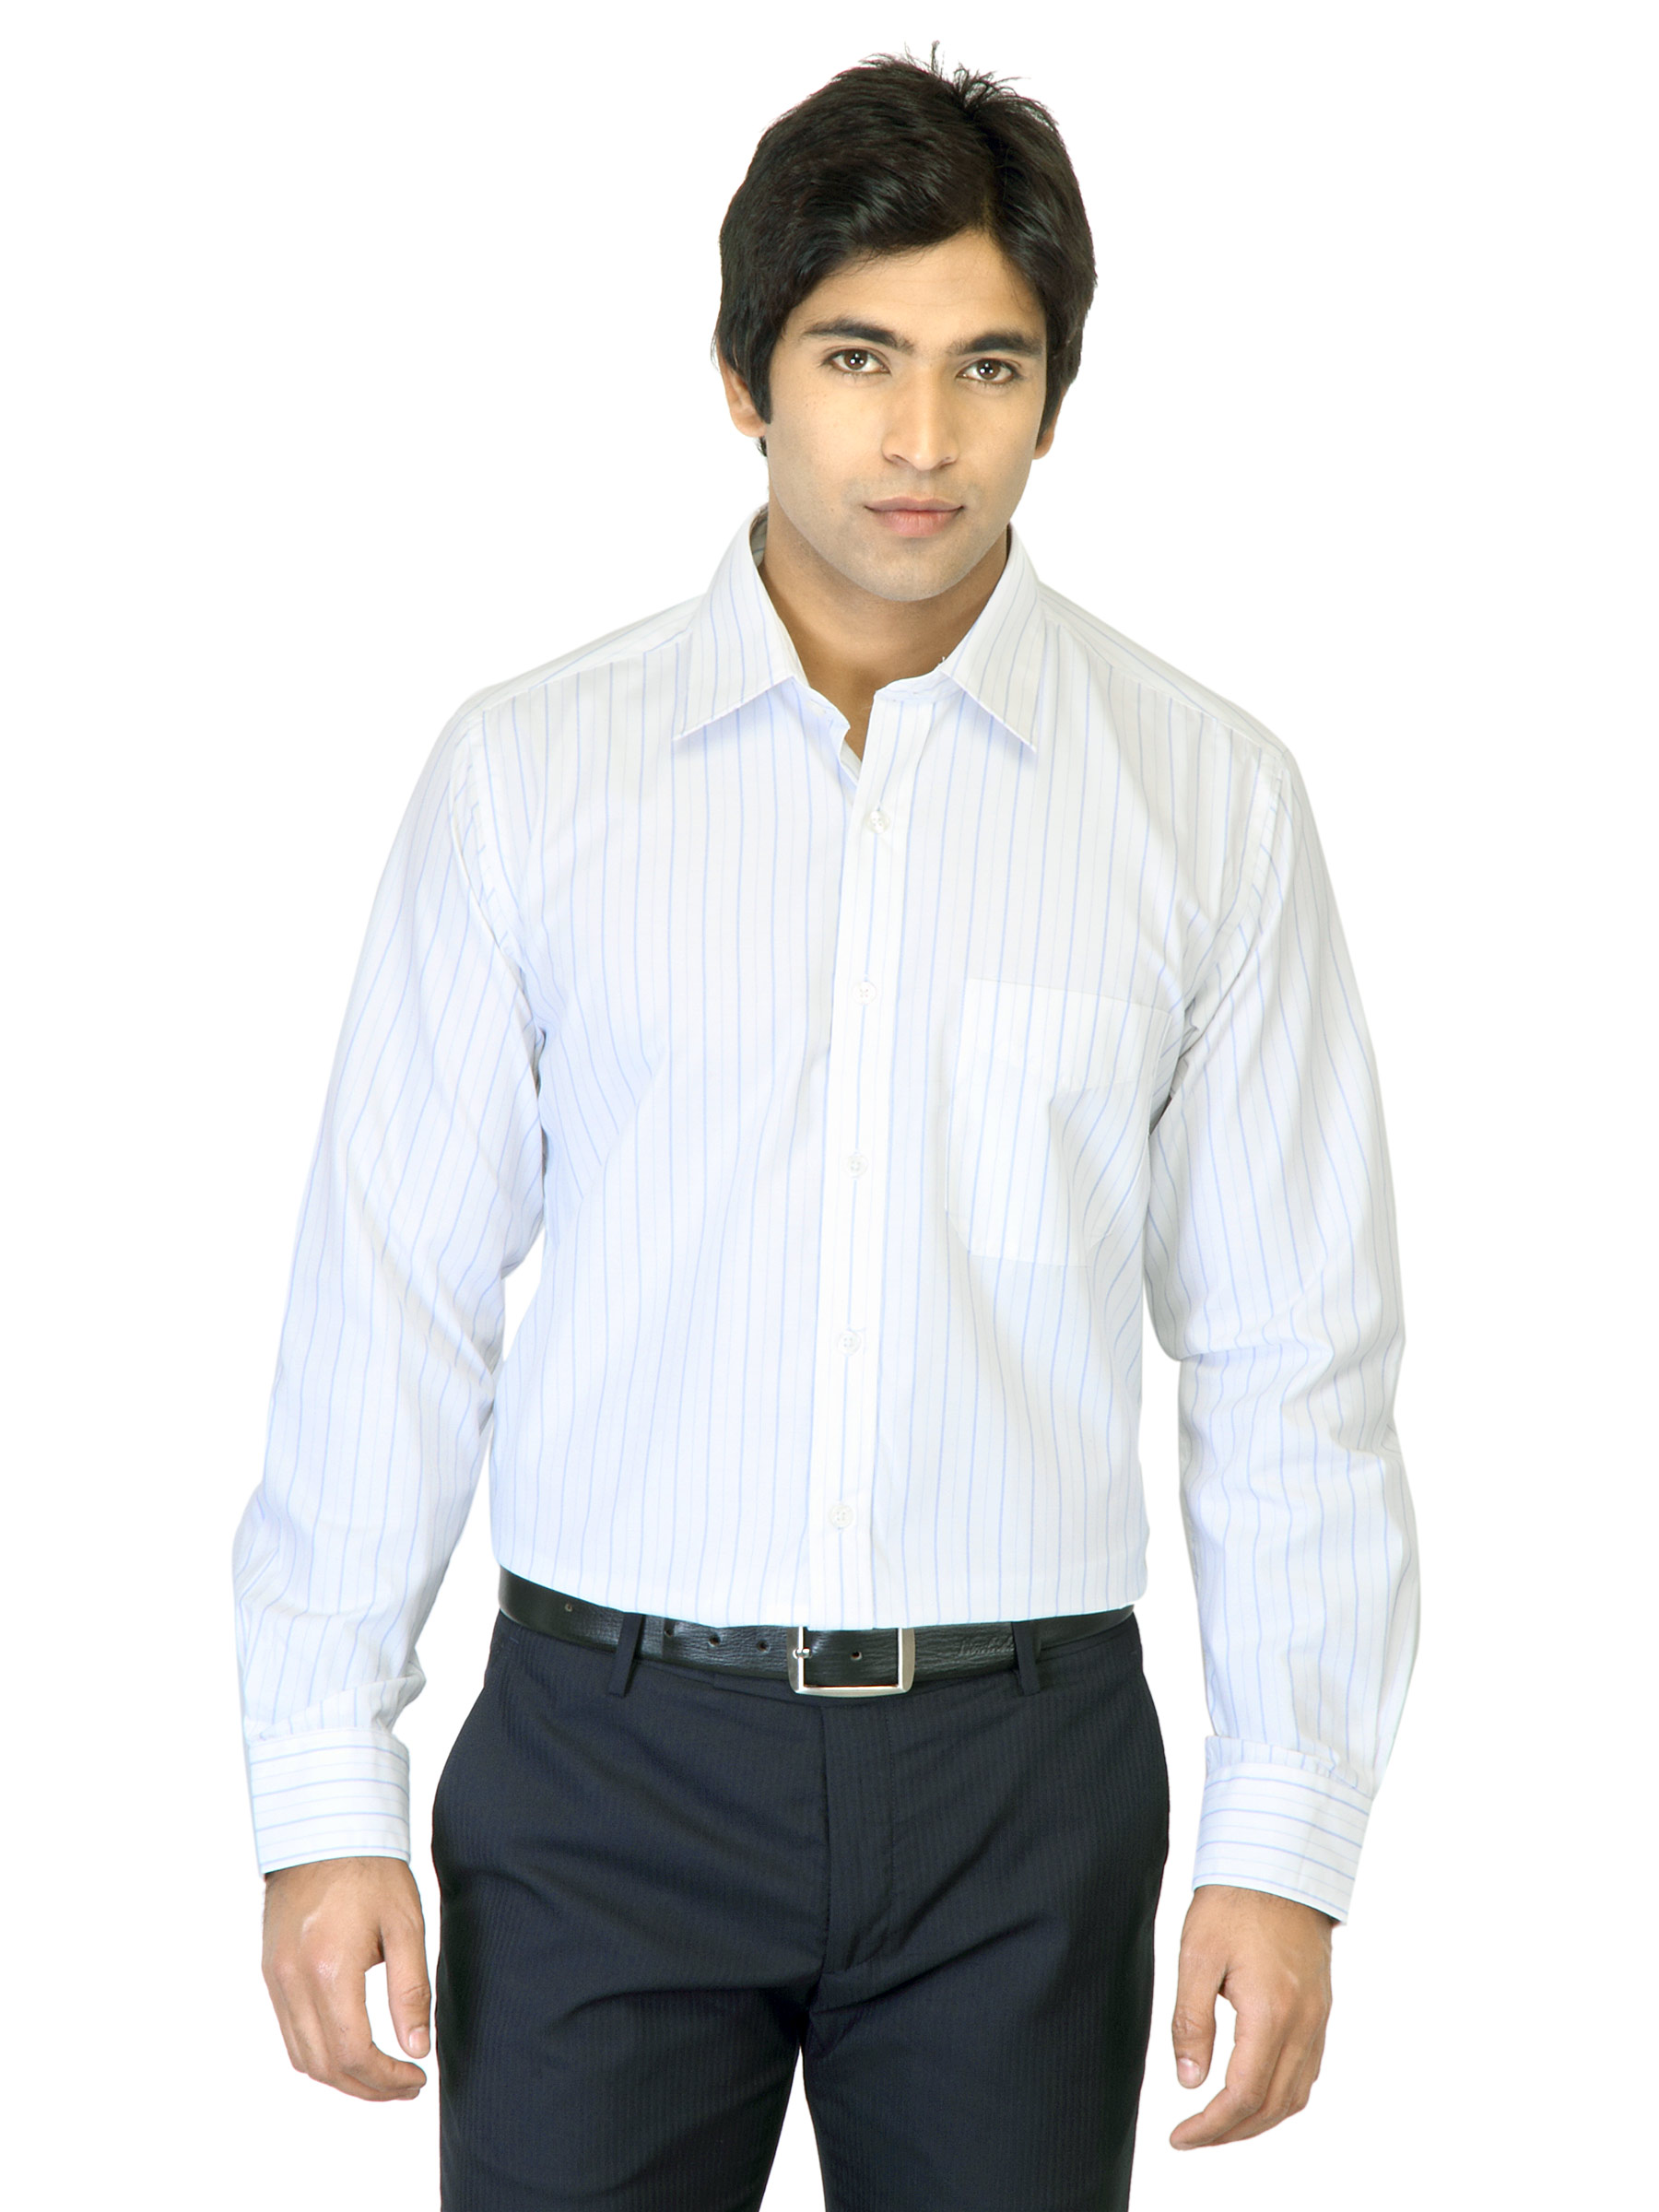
Mark Taylor Men Striped White Shirt
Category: Apparel / Topwear / Shirts
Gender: Men
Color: White
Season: Fall 2011
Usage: Casual